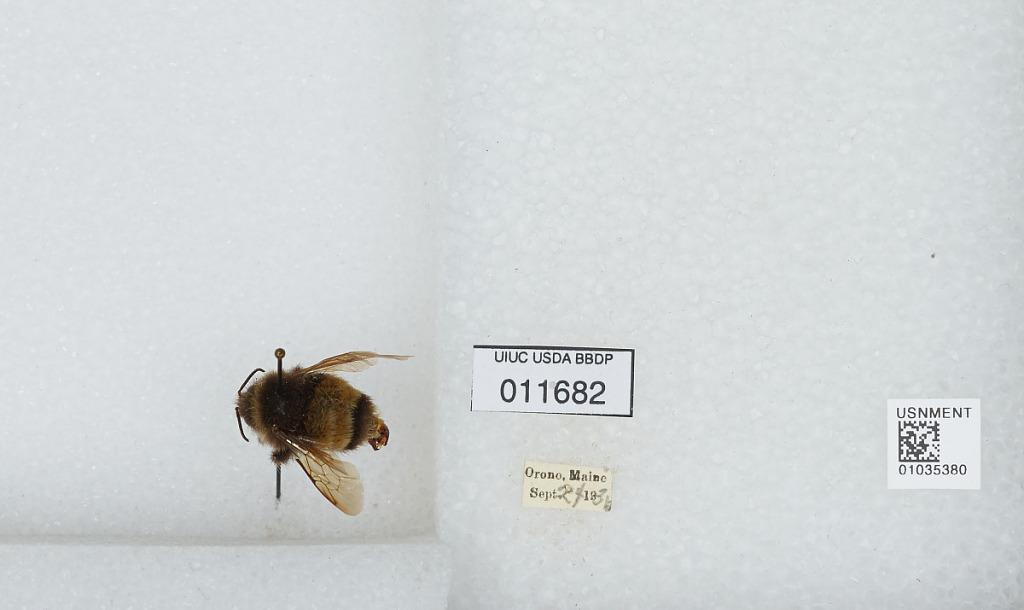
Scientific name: Bombus (Bombus) terricola Kirby
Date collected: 1936-9-24
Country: United States
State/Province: Maine
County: Penobscot
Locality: Orono
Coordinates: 44.8831, -68.6725